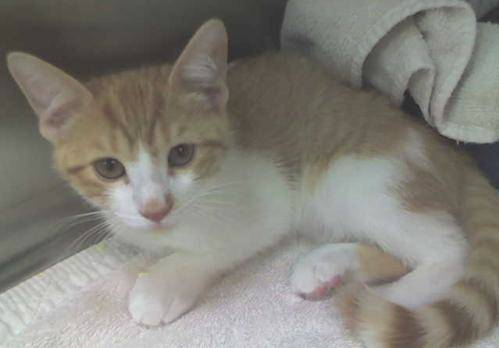
Label: cat